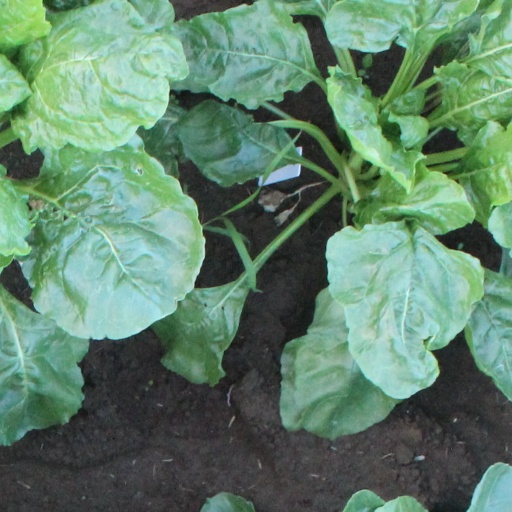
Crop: sugar beet